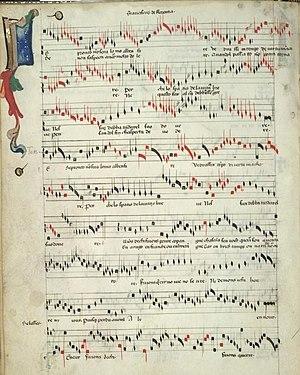
Modena BE α. 5,25
Polyphonic Music of the Fourteenth Century est un ouvrage constitué de 24 volumes, paru entre 1956 et 1991 aux Éditions de l'Oiseau-Lyre, qui présente en notation moderne le répertoire complet de la musique polyphonique du XIVᵉ siècle, soit plus de 2 000 pièces.